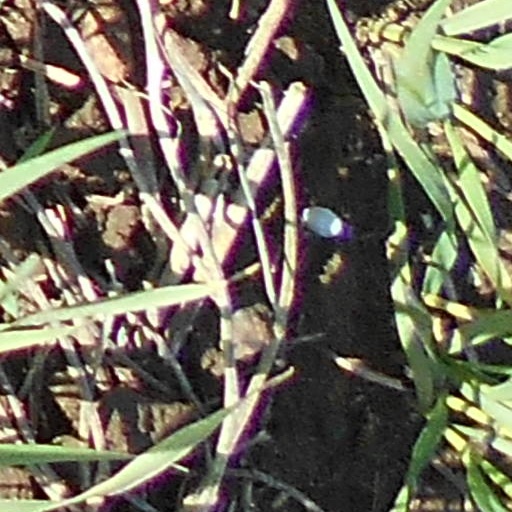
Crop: wheat